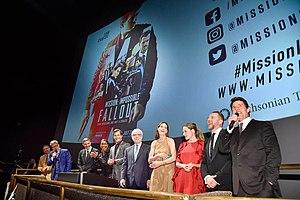
Mission impossible : Fallout ou Mission : Impossible - Répercussions au Québec est un film d'espionnage américain écrit, coproduit et réalisé par Christopher McQuarrie, sorti en 2018. Sixième opus de la série de films mettant en vedette depuis 1996 Tom Cruise dans le rôle d'Ethan Hunt, il est la suite directe de Mission impossible : Rogue Nation. Avec plus de 790 millions de dollars de recettes mondiales, Fallout est le film de la série ayant rencontré le plus grand succès.